68th (Durham) Regiment of Foot (Light Infantry)

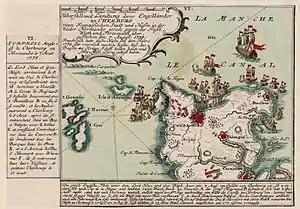
A contemporary map of the raid on Cherbourg with French and German notes

A second expedition involving the 68th on the French coast was landed on 7 August in the Bay of Ureville and marched for Cherbourg. The town was taken with little resistance from the local militia or the Régiment de Clare, and the fort and harbour were demolished. The troops left on 16 August but did not return to Britain. A third and final expedition was launched on 3 September; the 68th landed at Lunaire Bay, again near St Malo, but suffered severe defeat after the French concentrated their army and engaged the British army at St. Cast. The governor of Brittany, the Duc d'Aiguillon, led a force of 6,000 regulars, several squadrons of cavalry and the "Garde de Cote" militia against the British, who fought a rearguard action while evacuating the beach. The French claimed British casualties were 900 officers and men, with 600 taken prisoner. The 68th lost 70 men from Captain Revell's grenadiers company, who formed part of the rear guard with grenadiers from the other regiments left on the beach.